Anastasia Rodionova

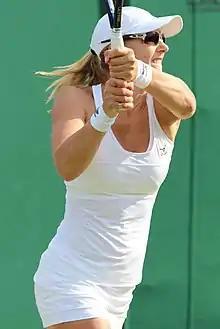
Rodionova at the 2017 Wimbledon Championships

Anastasia Ivanovna Rodionova (born 12 May 1982) is a Russian-born Australian former professional tennis player.